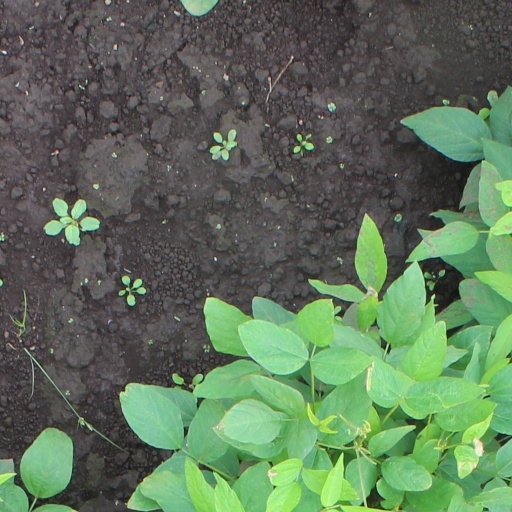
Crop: soybean